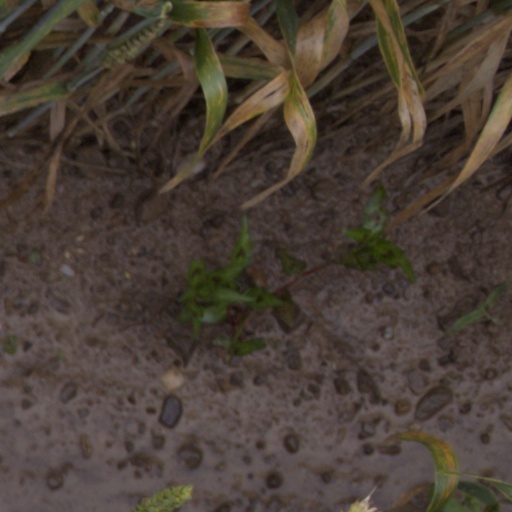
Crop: wheat